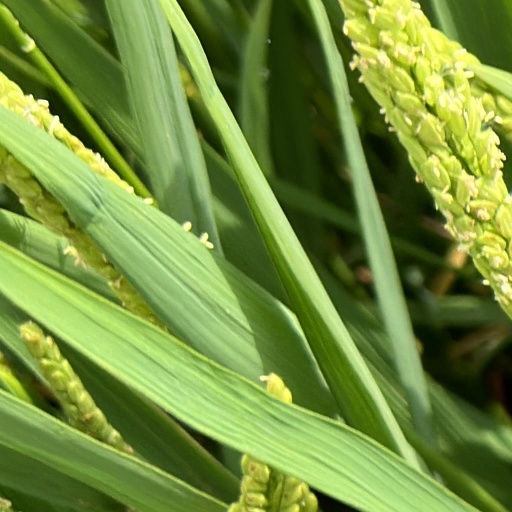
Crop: rice